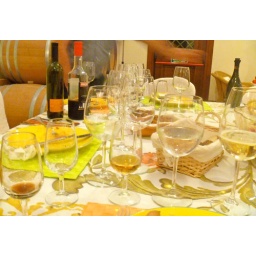
Our first night at Gorghi Tondi, about 1 AM and around thirty glasses on a table for five!